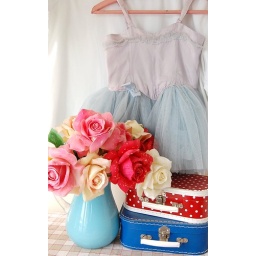
duck egg blue shabby chic girls dress in my bedroom